Cartesian coordinate system

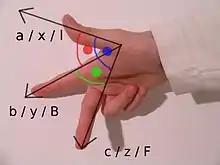
The right-hand rule

Fixing or choosing the "x"-axis determines the "y"-axis up to direction. Namely, the "y"-axis is necessarily the perpendicular to the "x"-axis through the point marked 0 on the "x"-axis. But there is a choice of which of the two half lines on the perpendicular to designate as positive and which as negative. Each of these two choices determines a different orientation (also called "handedness") of the Cartesian plane.